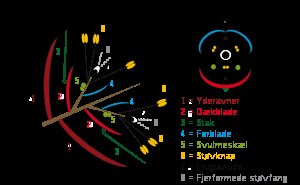
Græs-familien / Livscyklus og morfologi / Blomsterstande og blomster
Skematisk fremstilling af et toblomstret småaks hos et græs
Græs-familien er en plantefamilie i græs-ordenen. Med cirka 10.000 arter i mere end 650 slægter er den en af de største familier inden for blomsterplanterne. De er udbredt i alle verdens klimazoner.